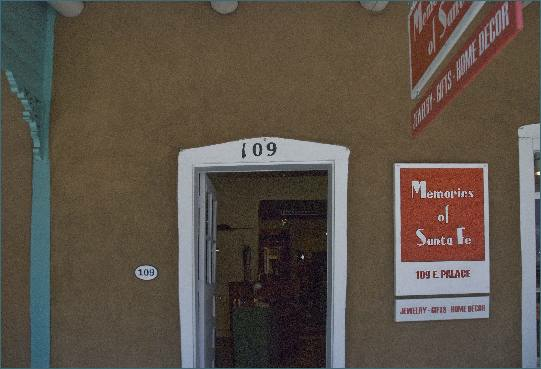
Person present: No